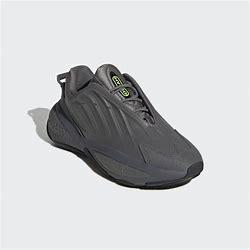
Brand: Adidas
Model: Ozrah